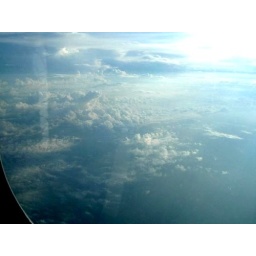
a view from the plane in California. these clouds are magnificant.